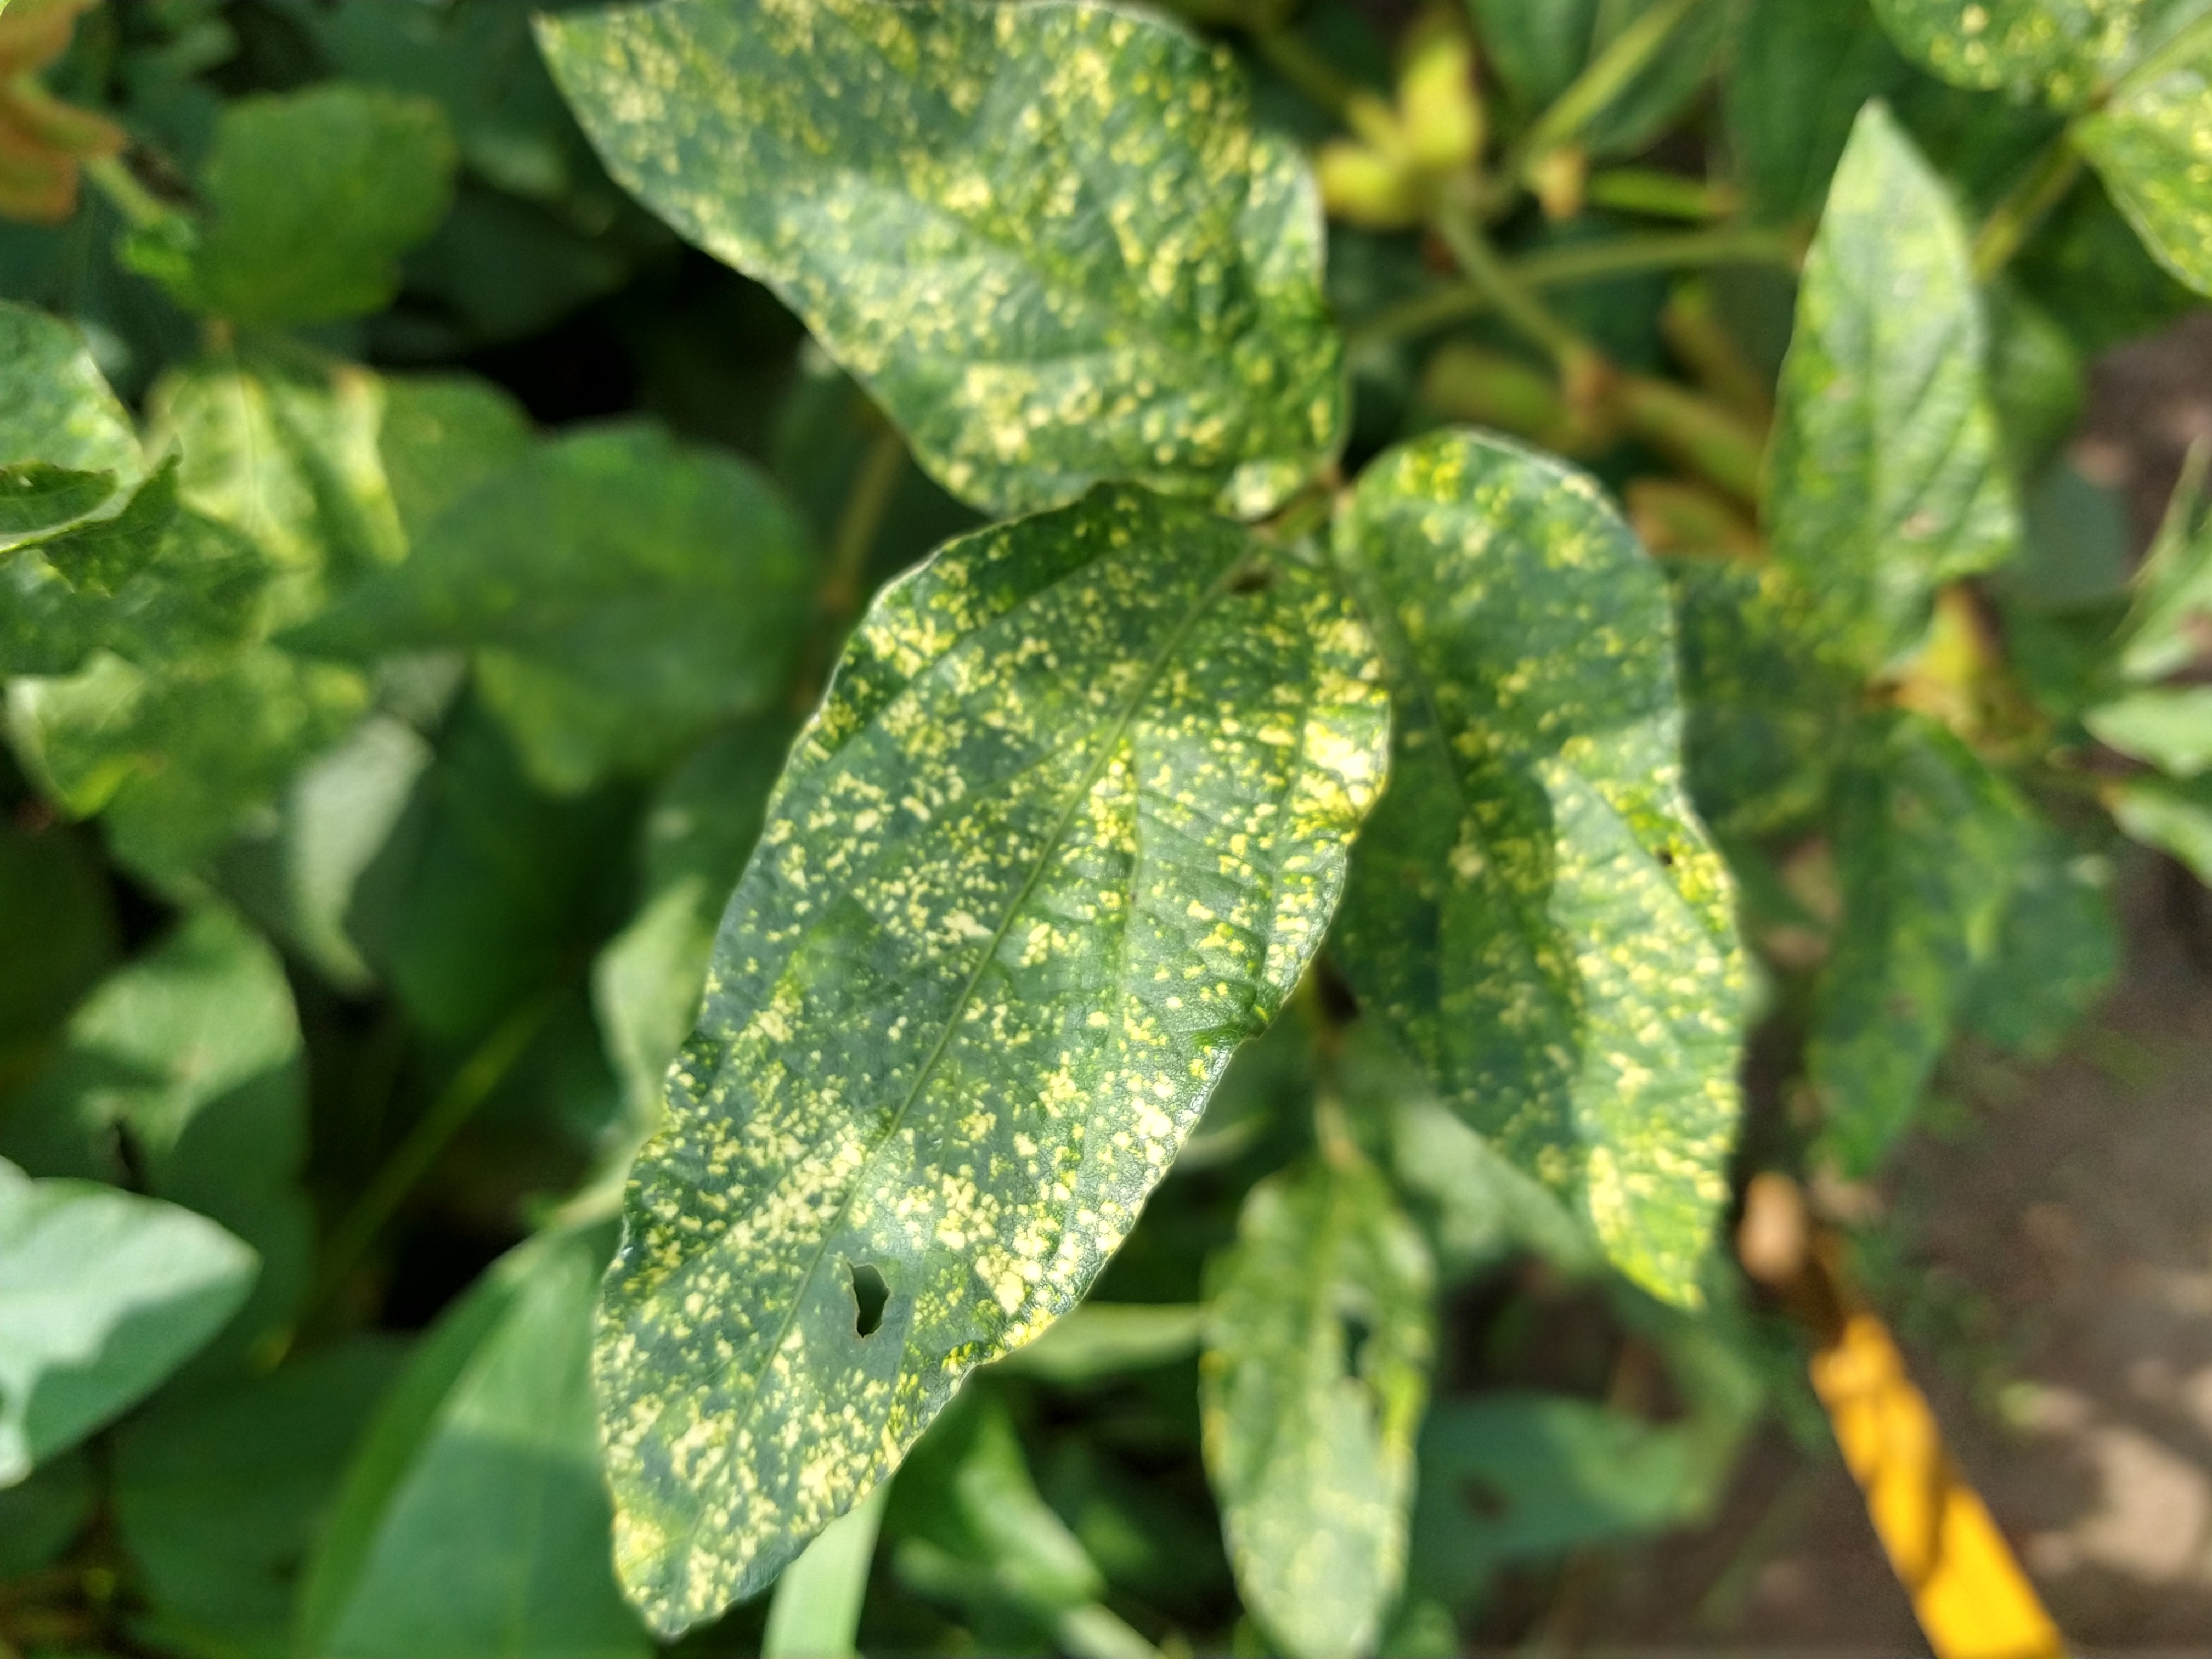
Label: Disease